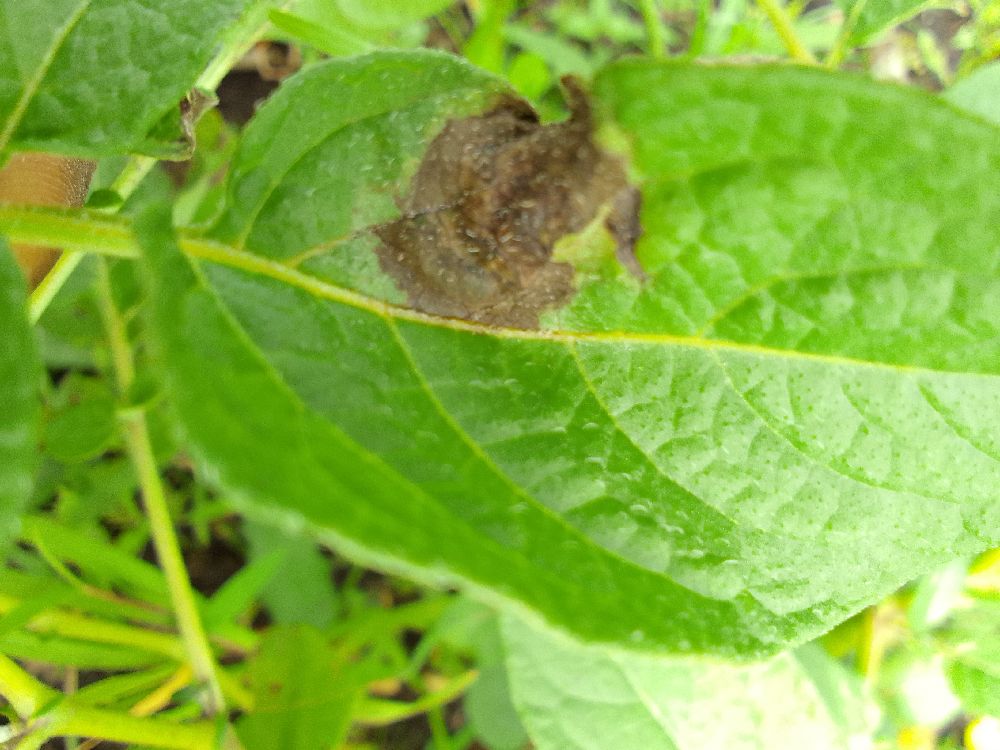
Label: Late blight